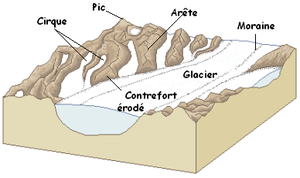
Une montagne est une forme topographique de relief positif, à la surface de planètes telluriques, et faisant partie d'un ensemble — une chaîne de montagnes — ou formant un relief isolé. Elle est caractérisée par son altitude et, plus généralement, par sa hauteur relative, voire par sa pente. Il n'existe toutefois pas de définition unique de ce qu'est une montagne, terme apparu entre le Xᵉ et le XIIᵉ siècle, et de nombreux régionalismes coexistent pour décrire les formes de relief. Elle peut désigner à la fois un sommet pentu et une simple élévation de terrain, comme une colline, aussi bien que le milieu dans son ensemble. Les montagnes prennent en effet des formes très diverses en fonction des processus qui mènent à leur orogenèse : des escarpements de marges continentales et rifts en domaine extensif, aux chaînes de collision et plissement, en passant par les phases de subduction créant des volcans de type explosif en arcs insulaires ou le long de cordillères, sans oublier le volcanisme de point chaud de type effusif ni les intrusions mises au jour par l'érosion.